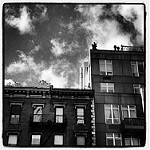
Label: B & W